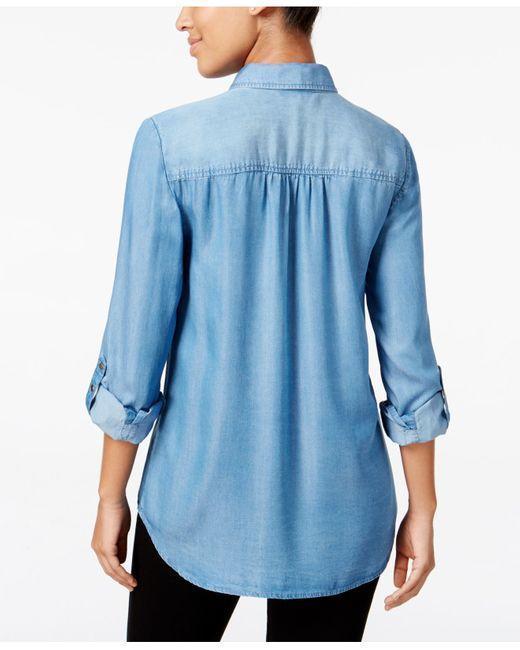
hellblaues Hemd mit langen Ärmeln und Knopfleiste